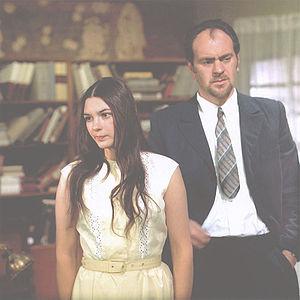
Svetlana Toma ou Svetlana Andreïevna Fomitcheva, née le 24 mai 1947 à Chişinău, est une actrice moldo–russe.